660 Fifth Avenue

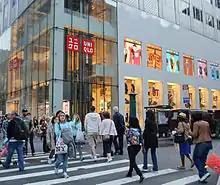
Uniqlo space

In 2008, the building's owners paid Brooks Brothers $47 million to end their lease six years early. The next year, owners also paid the bankrupt Hickey Freeman $11.96 million to vacate seven years early. NBA also moved out of the building in 2010 due to high rent. In 2011, Japanese retailer Uniqlo signed a 15-year, $300 million lease for of space at the base of the building, beating out other potential lessees including Topshop, Nordstrom Rack, and AllSaints. The three-story store, Uniqlo's second in the United States and the largest non-department store retail space on Fifth Avenue, opened in October 2011. Uniqlo's space takes up the ground, second, and third floors.